Lille OSC

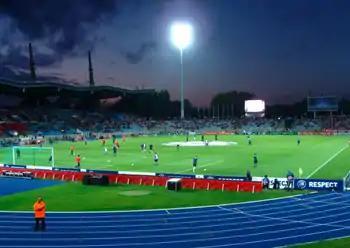
Stadium Nord Lille Métropole before 2011–12 UEFA Champions League game between Lille and CSKA Moscow

In June 2003, the club's board agreed to a new proposal put forward by the city mayor to build a new 33,000-seat stadium on the site of the Stade Grimonprez-Jooris. Preliminary works which included dismantling of training grounds were undertaken, and the delivery was scheduled for 31 December 2004 but was postponed. Construction work was then planned to begin in early 2005, but the project faced opposition from preservationists who successfully prevented the project to obtain necessary permits as the site of the stadium was close to the 17th-century citadel.